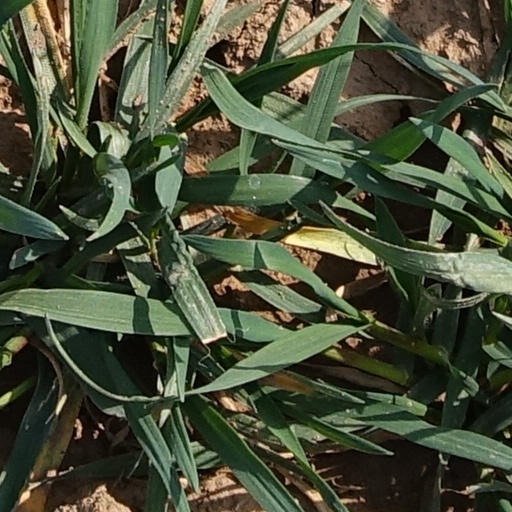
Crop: wheat